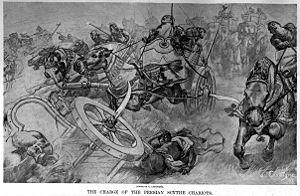
Cette page concerne l'année 331 av. J.-C. du calendrier julien proleptique.
Ajātaśatru ou Ajatasattu, अजातशत्रु, fut roi du royaume du Magadha de -492 à -461 av. J.-C. Fils de Bimbisara, il appartenait à la dynastie Hariyanka. Le peu de renseignements que nous pouvons trouver sur sa vie nous est parvenu par la tradition orale et des textes jaïns et bouddhistes tardifs. Il fut contemporain du Bouddha mais soutint selon la tradition bouddhiste le dissident Devadatta plutôt que le fondateur du courant.
L'armée perse de Darius III a été opposée à l'armée macédonienne d'Alexandre le Grand de 334 à 330 av. J.-C. Elle a été vaincue aux batailles du Granique, d'Issos et de Gaugamèles, victime de son impréparation et des erreurs stratégiques commises par Darius.
Arbèle ou Arbèles est une cité antique assyrienne située en Mésopotamie, capitale de la région nommée Adiabène. Cette ville est connue par l'histoire d'Alexandre le Grand qui y aurait vaincu Darius III en 331 av. J.-C. Elle porte aujourd'hui le nom d'Erbil et fait partie du Kurdistan irakien.